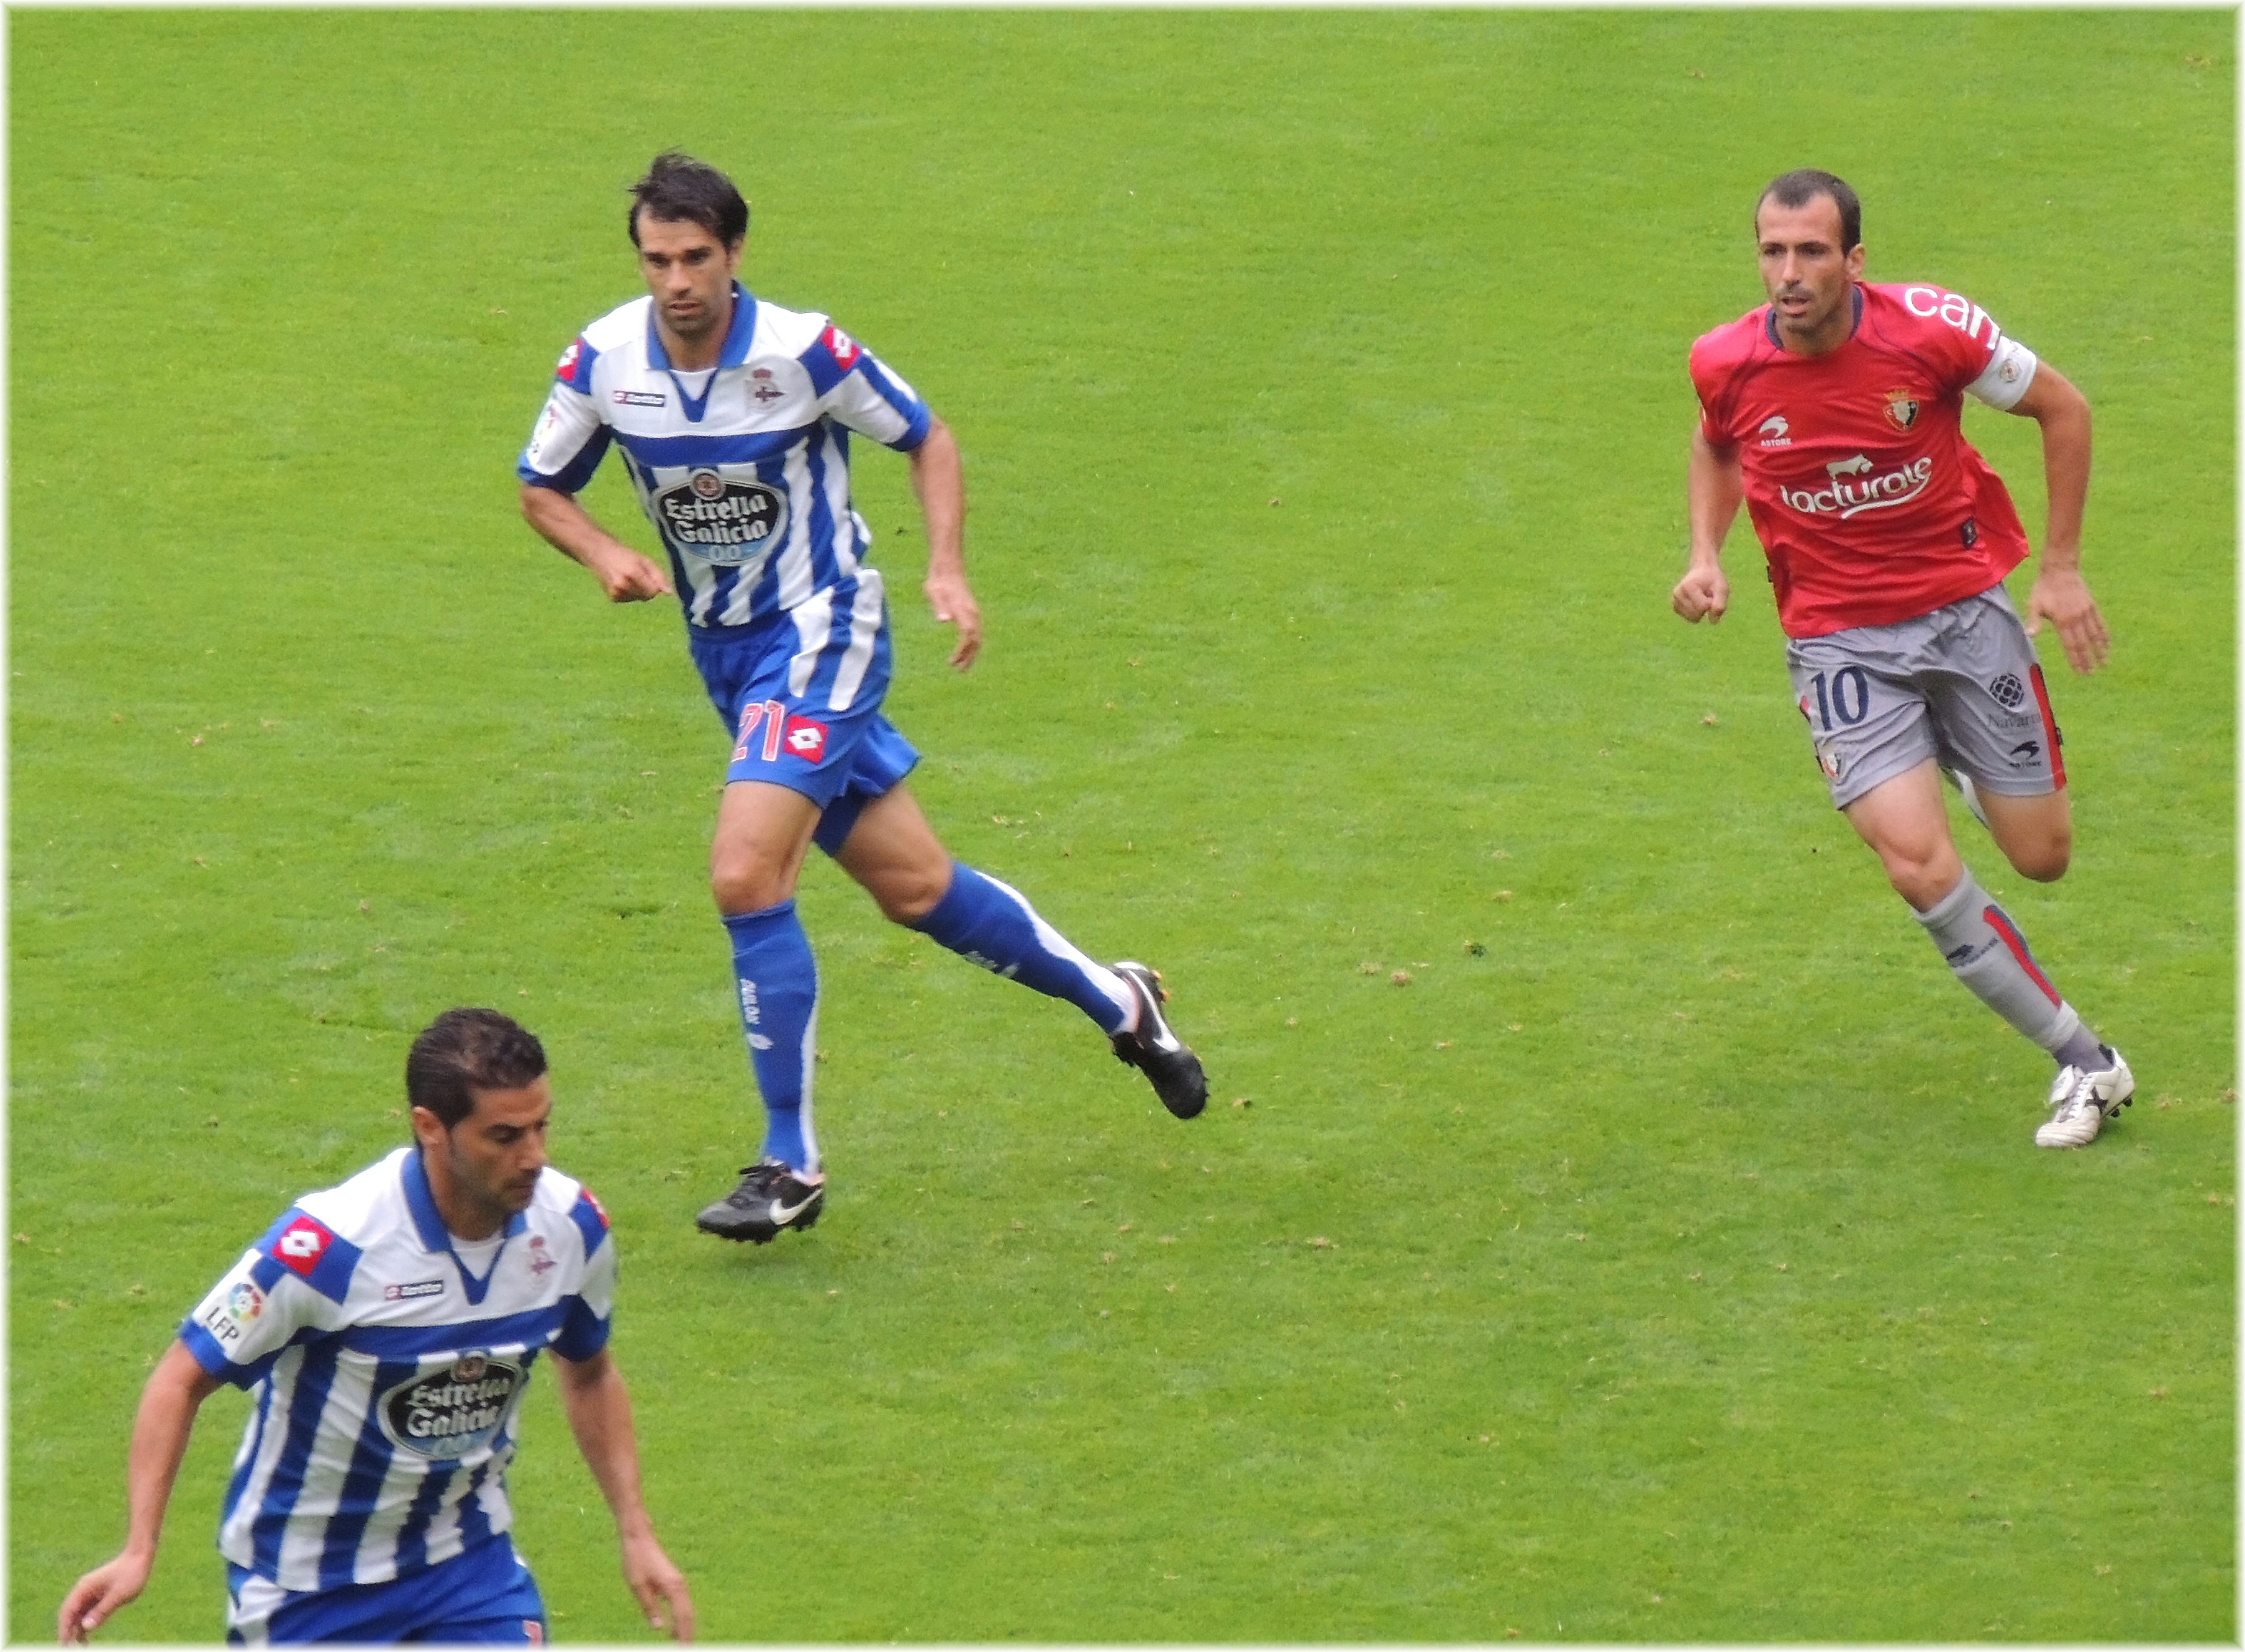
sport, europe, soccer, stadium, goal, player, spain, espagne, sports, ball, europa, gente, futbol, espaa, acorua, lacorua, deporte, kick, corua, personas, xente, depor, corunna, deportes, futbolistas, persoas, deportovo, tackle, football player, soccer player, rugby sevens, australian rules football